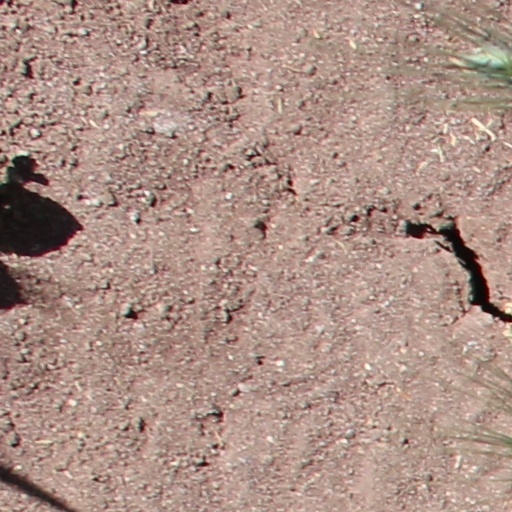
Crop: wheat